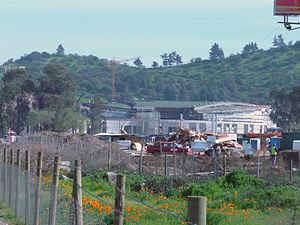
Monticello Gran Casino, Mostazal, Chilie